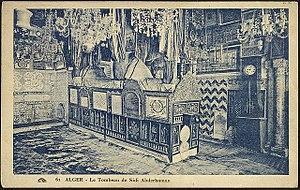
La mosquée Sidi Abderrahmane est une mosquée de la Casbah d'Alger datant du XVIIᵉ siècle.